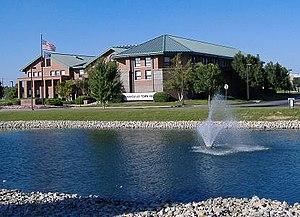
La ville de Clarksville appartient au comté de Clark, dans l'Indiana, aux États-Unis, le long de la rivière Ohio. La ville comptait 21 724 habitants lors du recensement des États-Unis de l'an 2010.